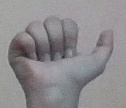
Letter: dhad